Question: Please indicate a possible affordance area of the hot dog that can be used for eating
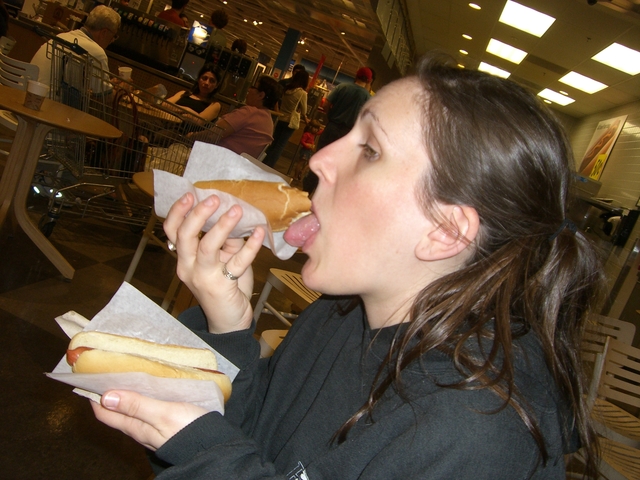
Answer: [71.5, 330, 228.5, 399]